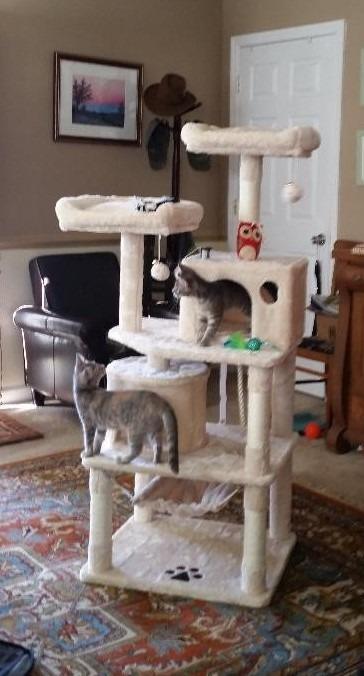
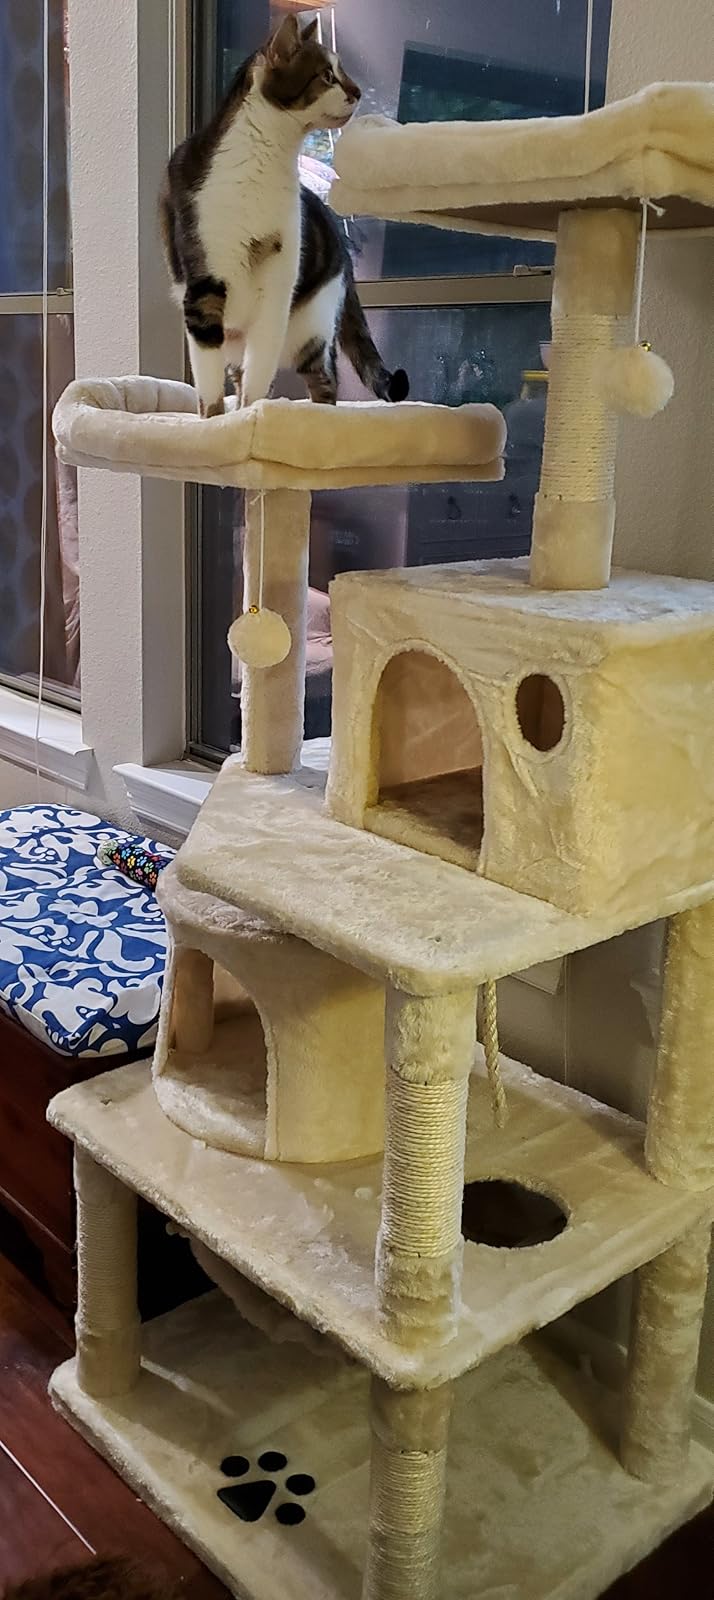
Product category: items_cat tree
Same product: yes